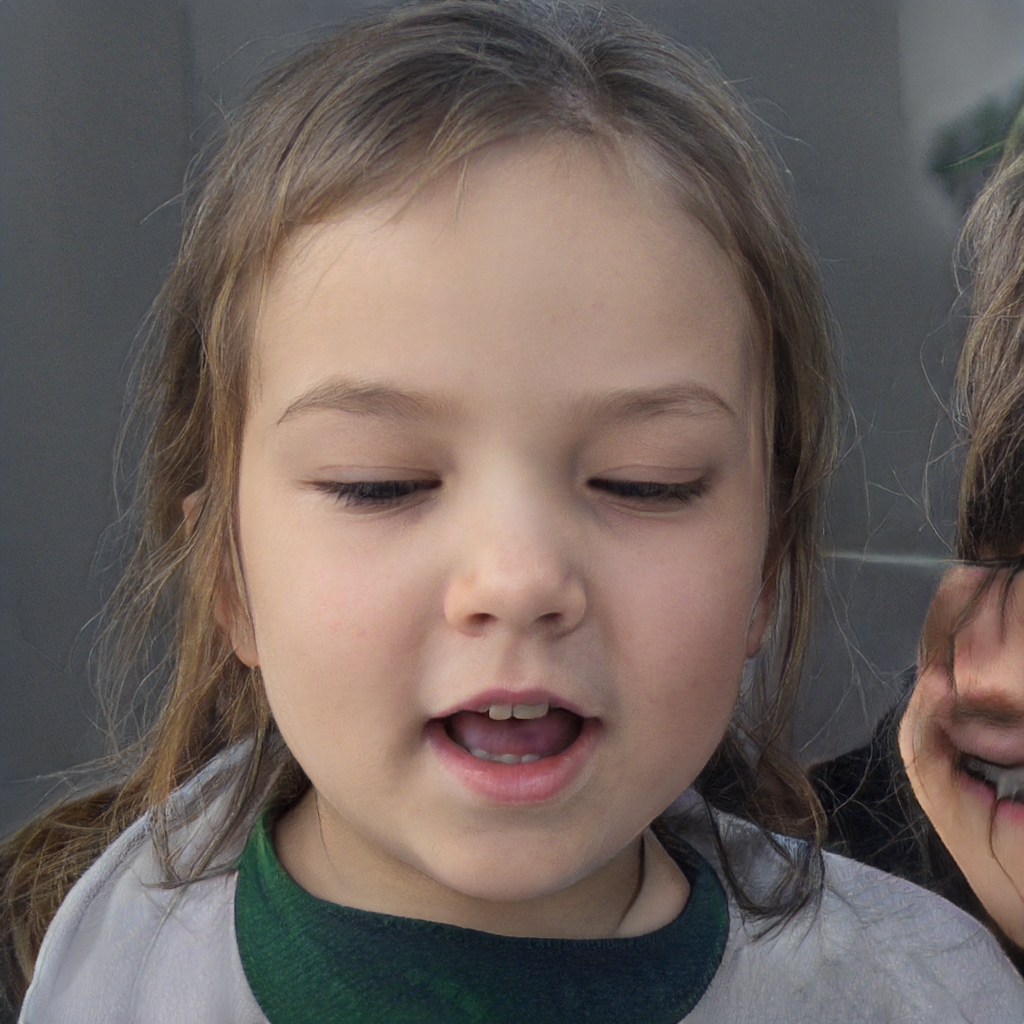
Gender: Female